Ayutthaya Kingdom

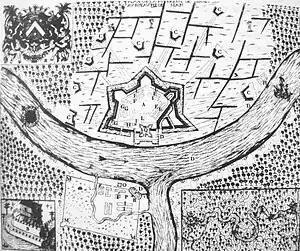
The siege of the French fortress in Bangkok by the Siamese revolutionary forces of Phetracha in 1688.

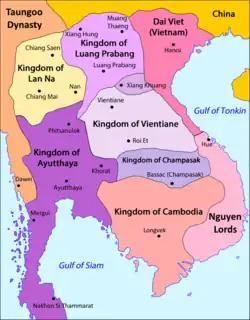
Ayutthaya and Mainland Southeast Asia in 1707. Note: Southeast Asian political borders remained relatively undefined until the modern period.

While commercially thriving, Narai's reign was also socially tumultuous. Much of this can be attributed to three-way conflict between the Dutch, French, and English trading companies now operating in Siam at an unprecedented intensity due to Siam's role as a center of trade, fostered by Narai. Of these competing foreign influences, Narai tended to favour relations with the French, wary of the growing Dutch and English colonial possessions in the South China Sea. Soon, Narai began to welcome communities of French Jesuits into his court, and pursue closer relations with both France and the Vatican. Indeed, the many diplomatic missions conducted by Narai to such far-flung lands are some of the most celebrated accomplishments of his reign. Narai as well leased the ports of Bangkok and Mergui to the French, and had many French generals incorporated into his army to train it in Western strategy and supervise the construction of European-style forts. During this time, Narai abandoned the traditional capital of Ayutthaya for a new Jesuit-designed palace in Lopburi.